Madrid, Zaragoza and Alicante railway

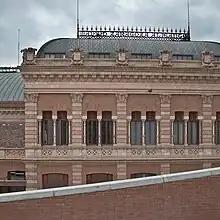
Sides of Atocha Station: The top features a preserved legend reading ""Madrid-Zaragoza-Alicante"", a remnant from the time it was known as Central MZA.

MZA was not exempt and, like other companies, needed to adjust prices to the current situation. As a result, many pending reforms, as well as the modernization of facilities and rolling stock, were delayed or cancelled. This led to a critical situation. The company was able to survive for a few more years, until the start of Primo de Rivera's dictatorship in 1924, when the Railway Statute was introduced. This statute established state aid and subsidies for various railway companies to enhance their outdated and obsolete network and rolling stock. MZA utilized this aid to enhance its network and complete various construction works, including the Barcelona terminus station which was finished in 1929. Other stations from this time period that are notable include Portbou, which was also inaugurated in 1929, and Aranjuez, which was built between 1922 and 1929. The company experienced its best results in its history during the 1920s, thanks to state aid and the company's modernization plan. The company rapidly recovered and grew during this time, but it ended in 1930–1931. Following the Crash of 1929 and the refusal of new Republican governments to recognize the validity of the Railway Statute of 1924, the company's accounts declined along with the overall economic crisis. The question of state aid had reached the point where the state maintained the railways but had no say in their management.